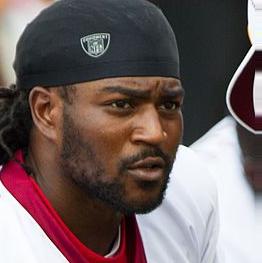
Age: 25